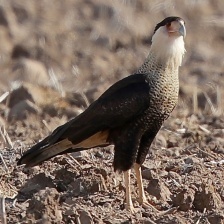
Species: CRESTED CARACARA
Scientific name: CARACARA CHERIWAY